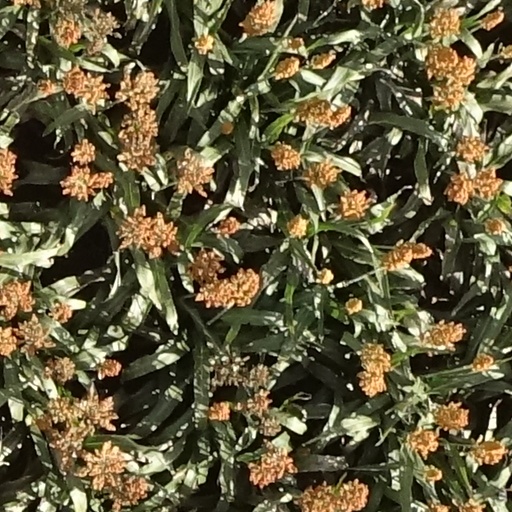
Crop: sorghum